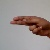
The image shows a hand gesture representing the letter 'H' in Indian Sign Language.